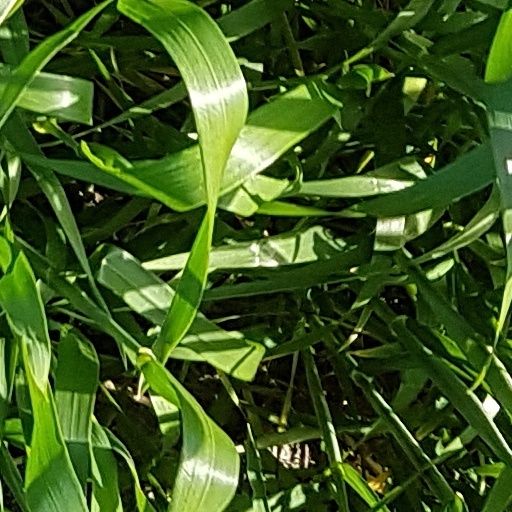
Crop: wheat